Oxkintok

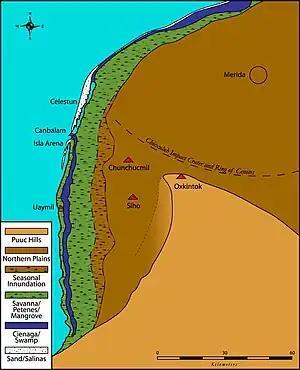
Map of NW Yucatán, showing major ecological zones and the location of Oxkintok

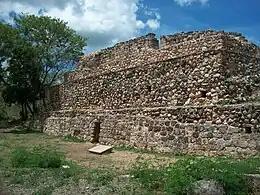
Tzat Tun Tzat or "ancient labyrinth".

Oxkintok is a pre-Columbian Maya archaeological site in the Puuc region of Yucatán state, in southeastern Mexico.